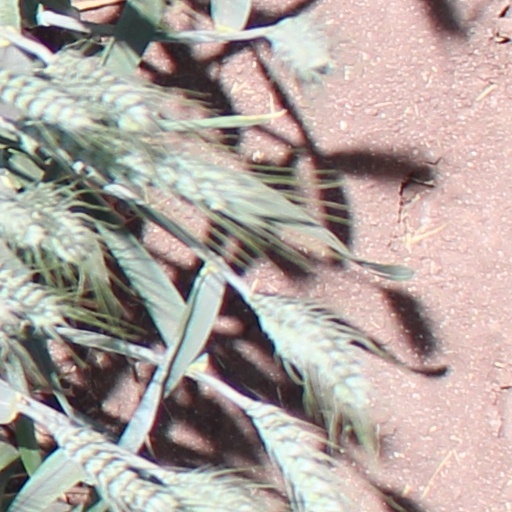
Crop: wheat